Clerical marriage

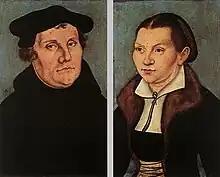
Marriage reform: cleric Martin Luther married Katharina von Bora in 1525.

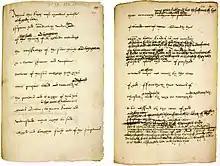
One of the final drafts of the Six articles (1539), reaffirming clerical celibacy in England

There is no dispute among theologians that at least some of the apostles were married or had been married: a mother-in-law of Peter is mentioned in the account in , , of the beginning of Jesus' ministry. says: "an overseer (Greek ἐπίσκοπος) must be ... the husband of one wife". This has been interpreted in various ways, including that the overseer was not allowed to remarry even if his wife died.